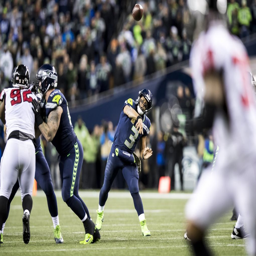
american football player throws a-yard touchdown to american football player in the fourth quarter .